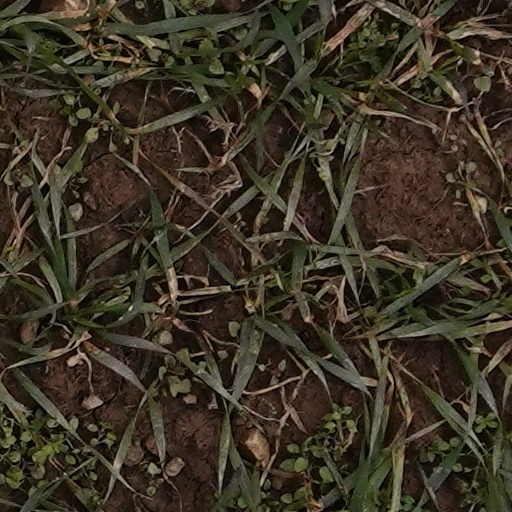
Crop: wheat